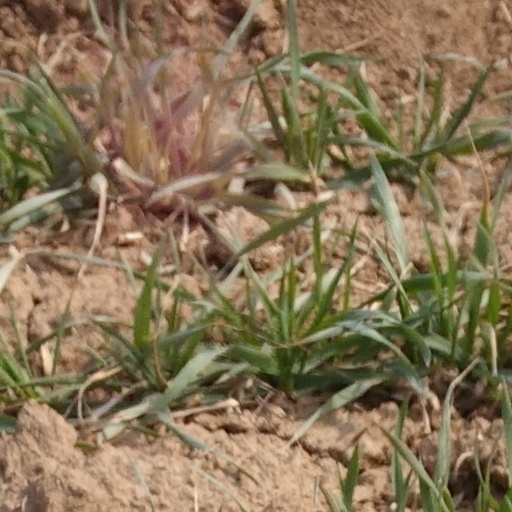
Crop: wheat